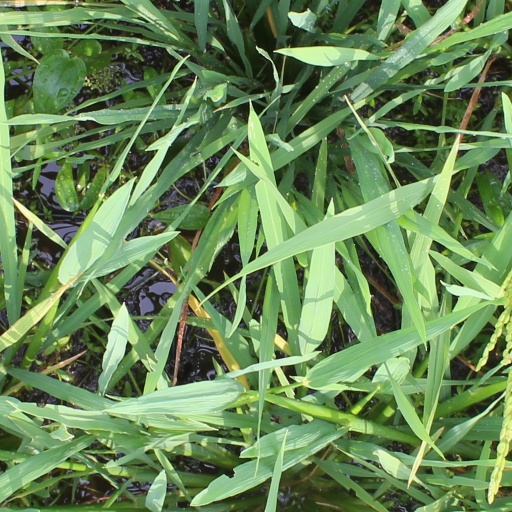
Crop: rice